History of homeland security in the United States

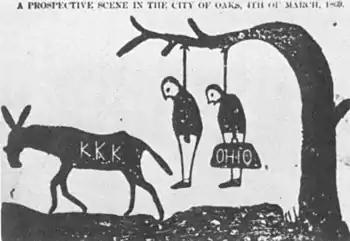
An editorial cartoon threatening that the KKK will lynch carpetbaggers, in the "Independent Monitor", Tuscaloosa, Alabama, 1868

During the Reconstruction era in December, 1865, six Confederate veterans founded the Ku Klux Klan (KKK). With the Union Army in charge of the South, the secret society soon spread across the region. The KKK used violence, lynching, murder and acts of intimidation such as cross burning to oppress newly freed African Americans, as well as "Carpetbaggers" (new arrivals from the North) who worked with blacks in the Republican Party. The Klan's political goal was a return to white supremacist. Each local was entirely independent and focused on its own vicinity; there was no central direction above the local level. President Ulysses S. Grant was determined to stamp out terrorism but first he asked Congress for new laws on March 23, 1871: A condition of affairs now exists in some of the States of the Union rendering life and property insecure, and the carrying of the mails and the collection of the revenue dangerous...That the power to correct these evils is beyond the control of State authorities, I do not doubt. That the power of the Executive of the United States, acting within the limits of existing laws, is sufficient for present emergencies, is not clear.